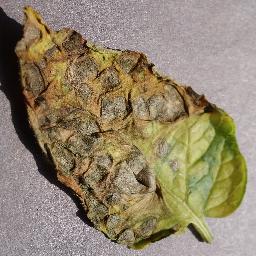
Label: Potato___Early_blight